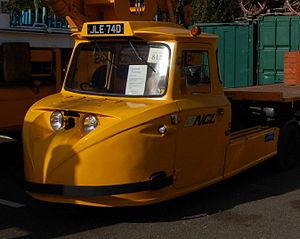
Scammell Lorries Limited fut un fabricant anglais de camions, spécialisé en particulier dans les véhicules militaires et hors route, entre 1921 et 1988.